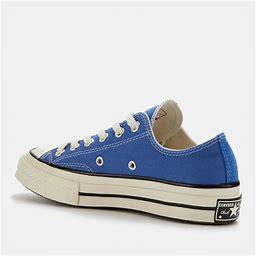
Brand: Converse
Model: Chuck 70